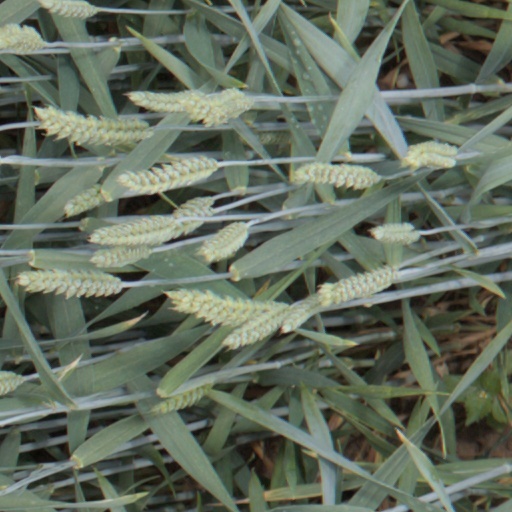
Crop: wheat